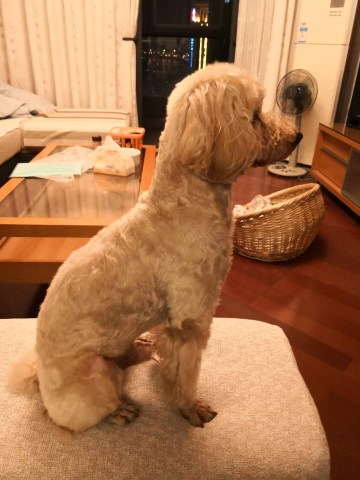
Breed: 2925-n000114-toy_poodle